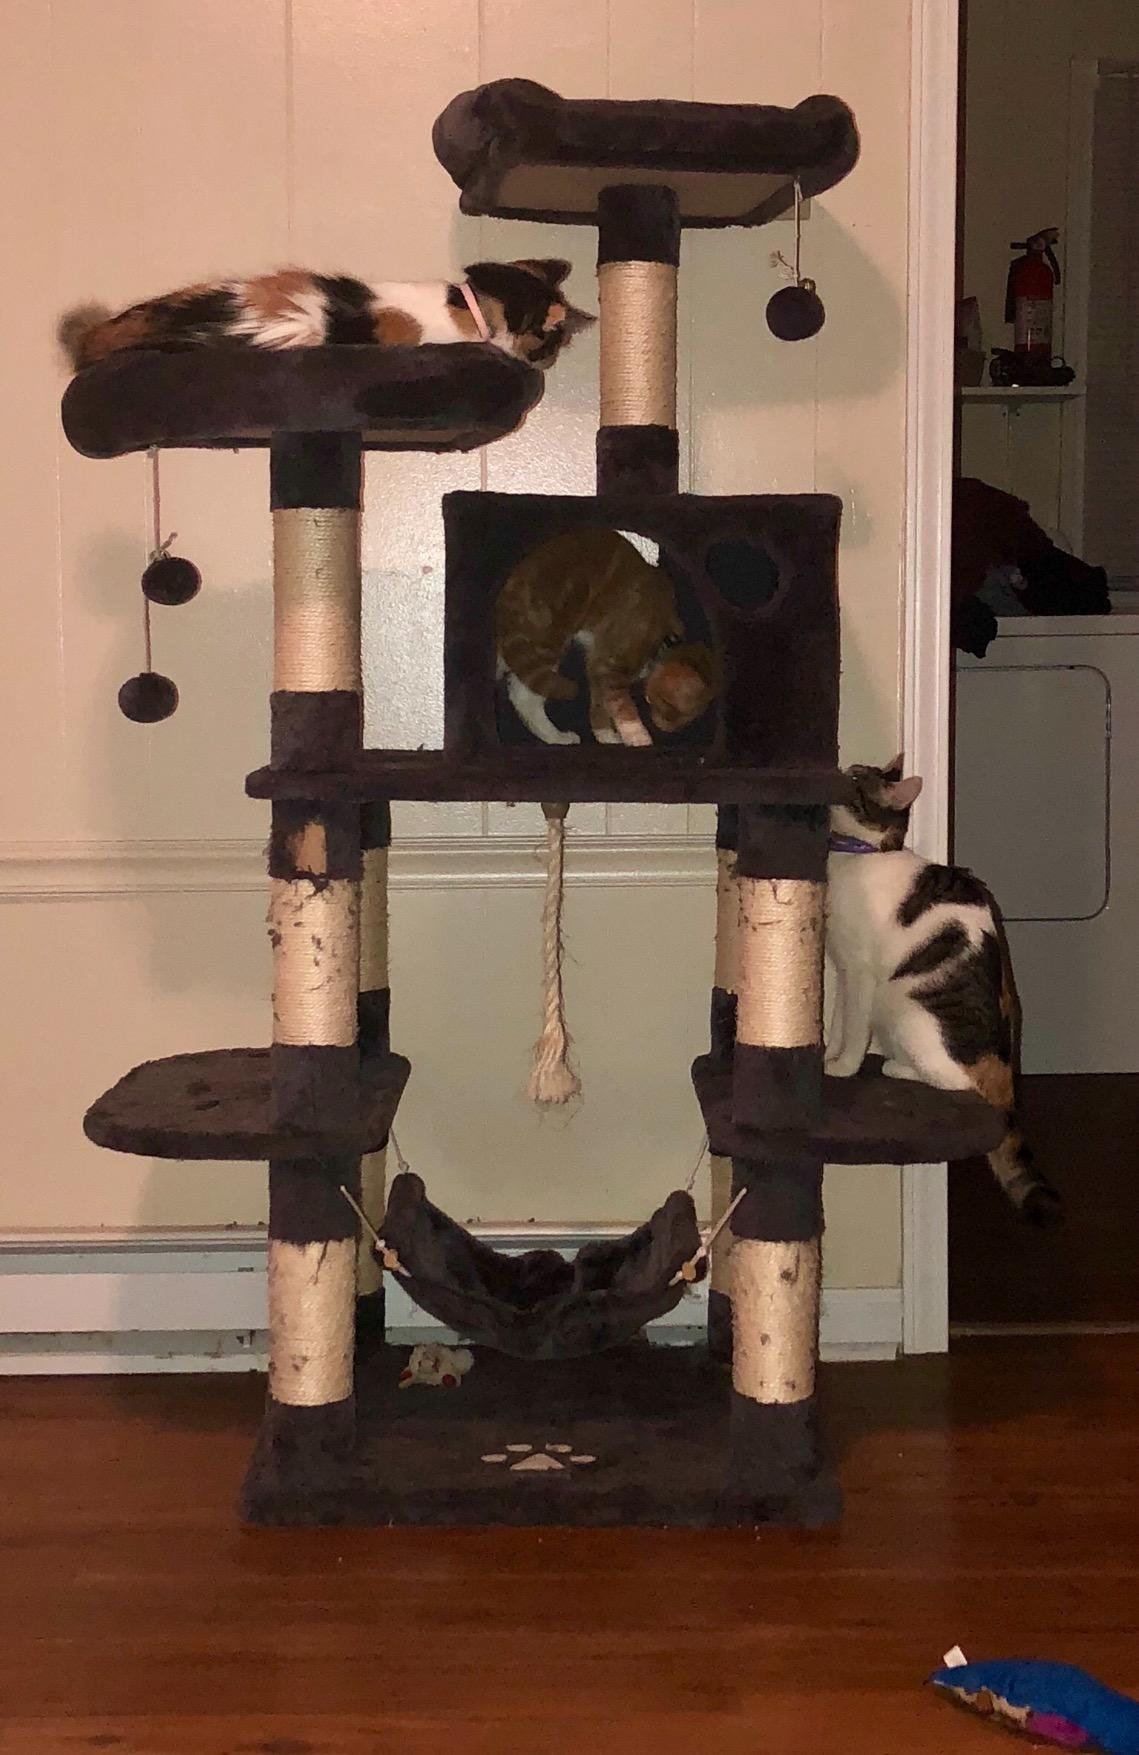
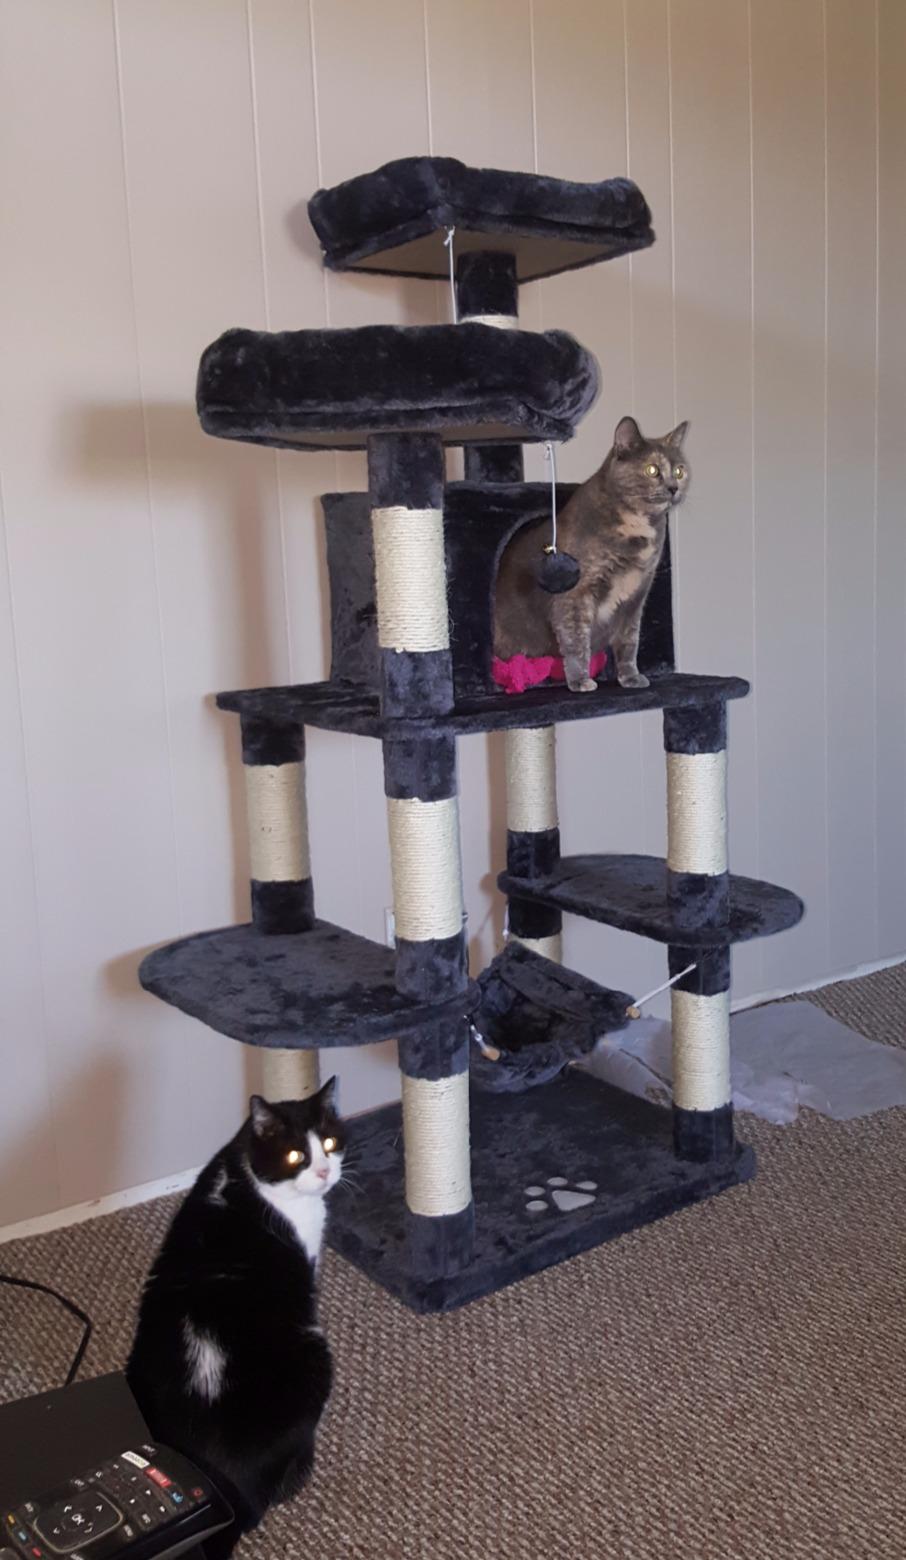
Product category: items_cat tree
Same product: yes